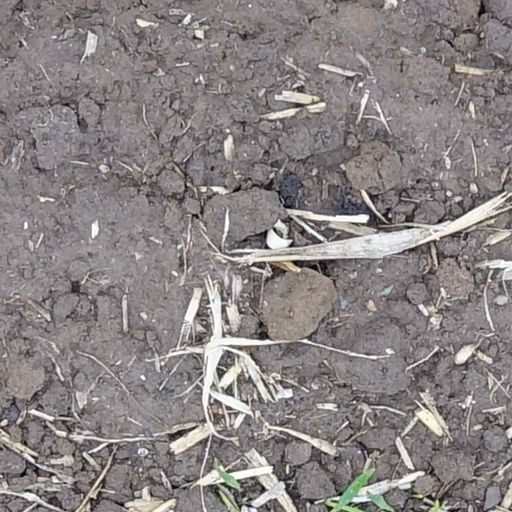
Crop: wheat